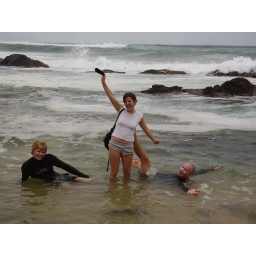
Before i got swept off a rock by a ginormous wave.. bag open.. ipod wrecked!